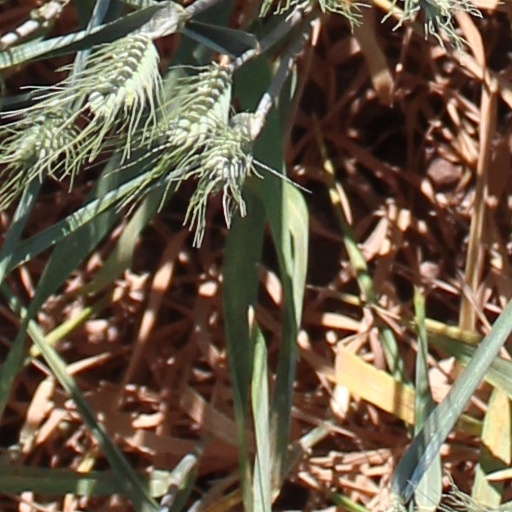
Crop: wheat